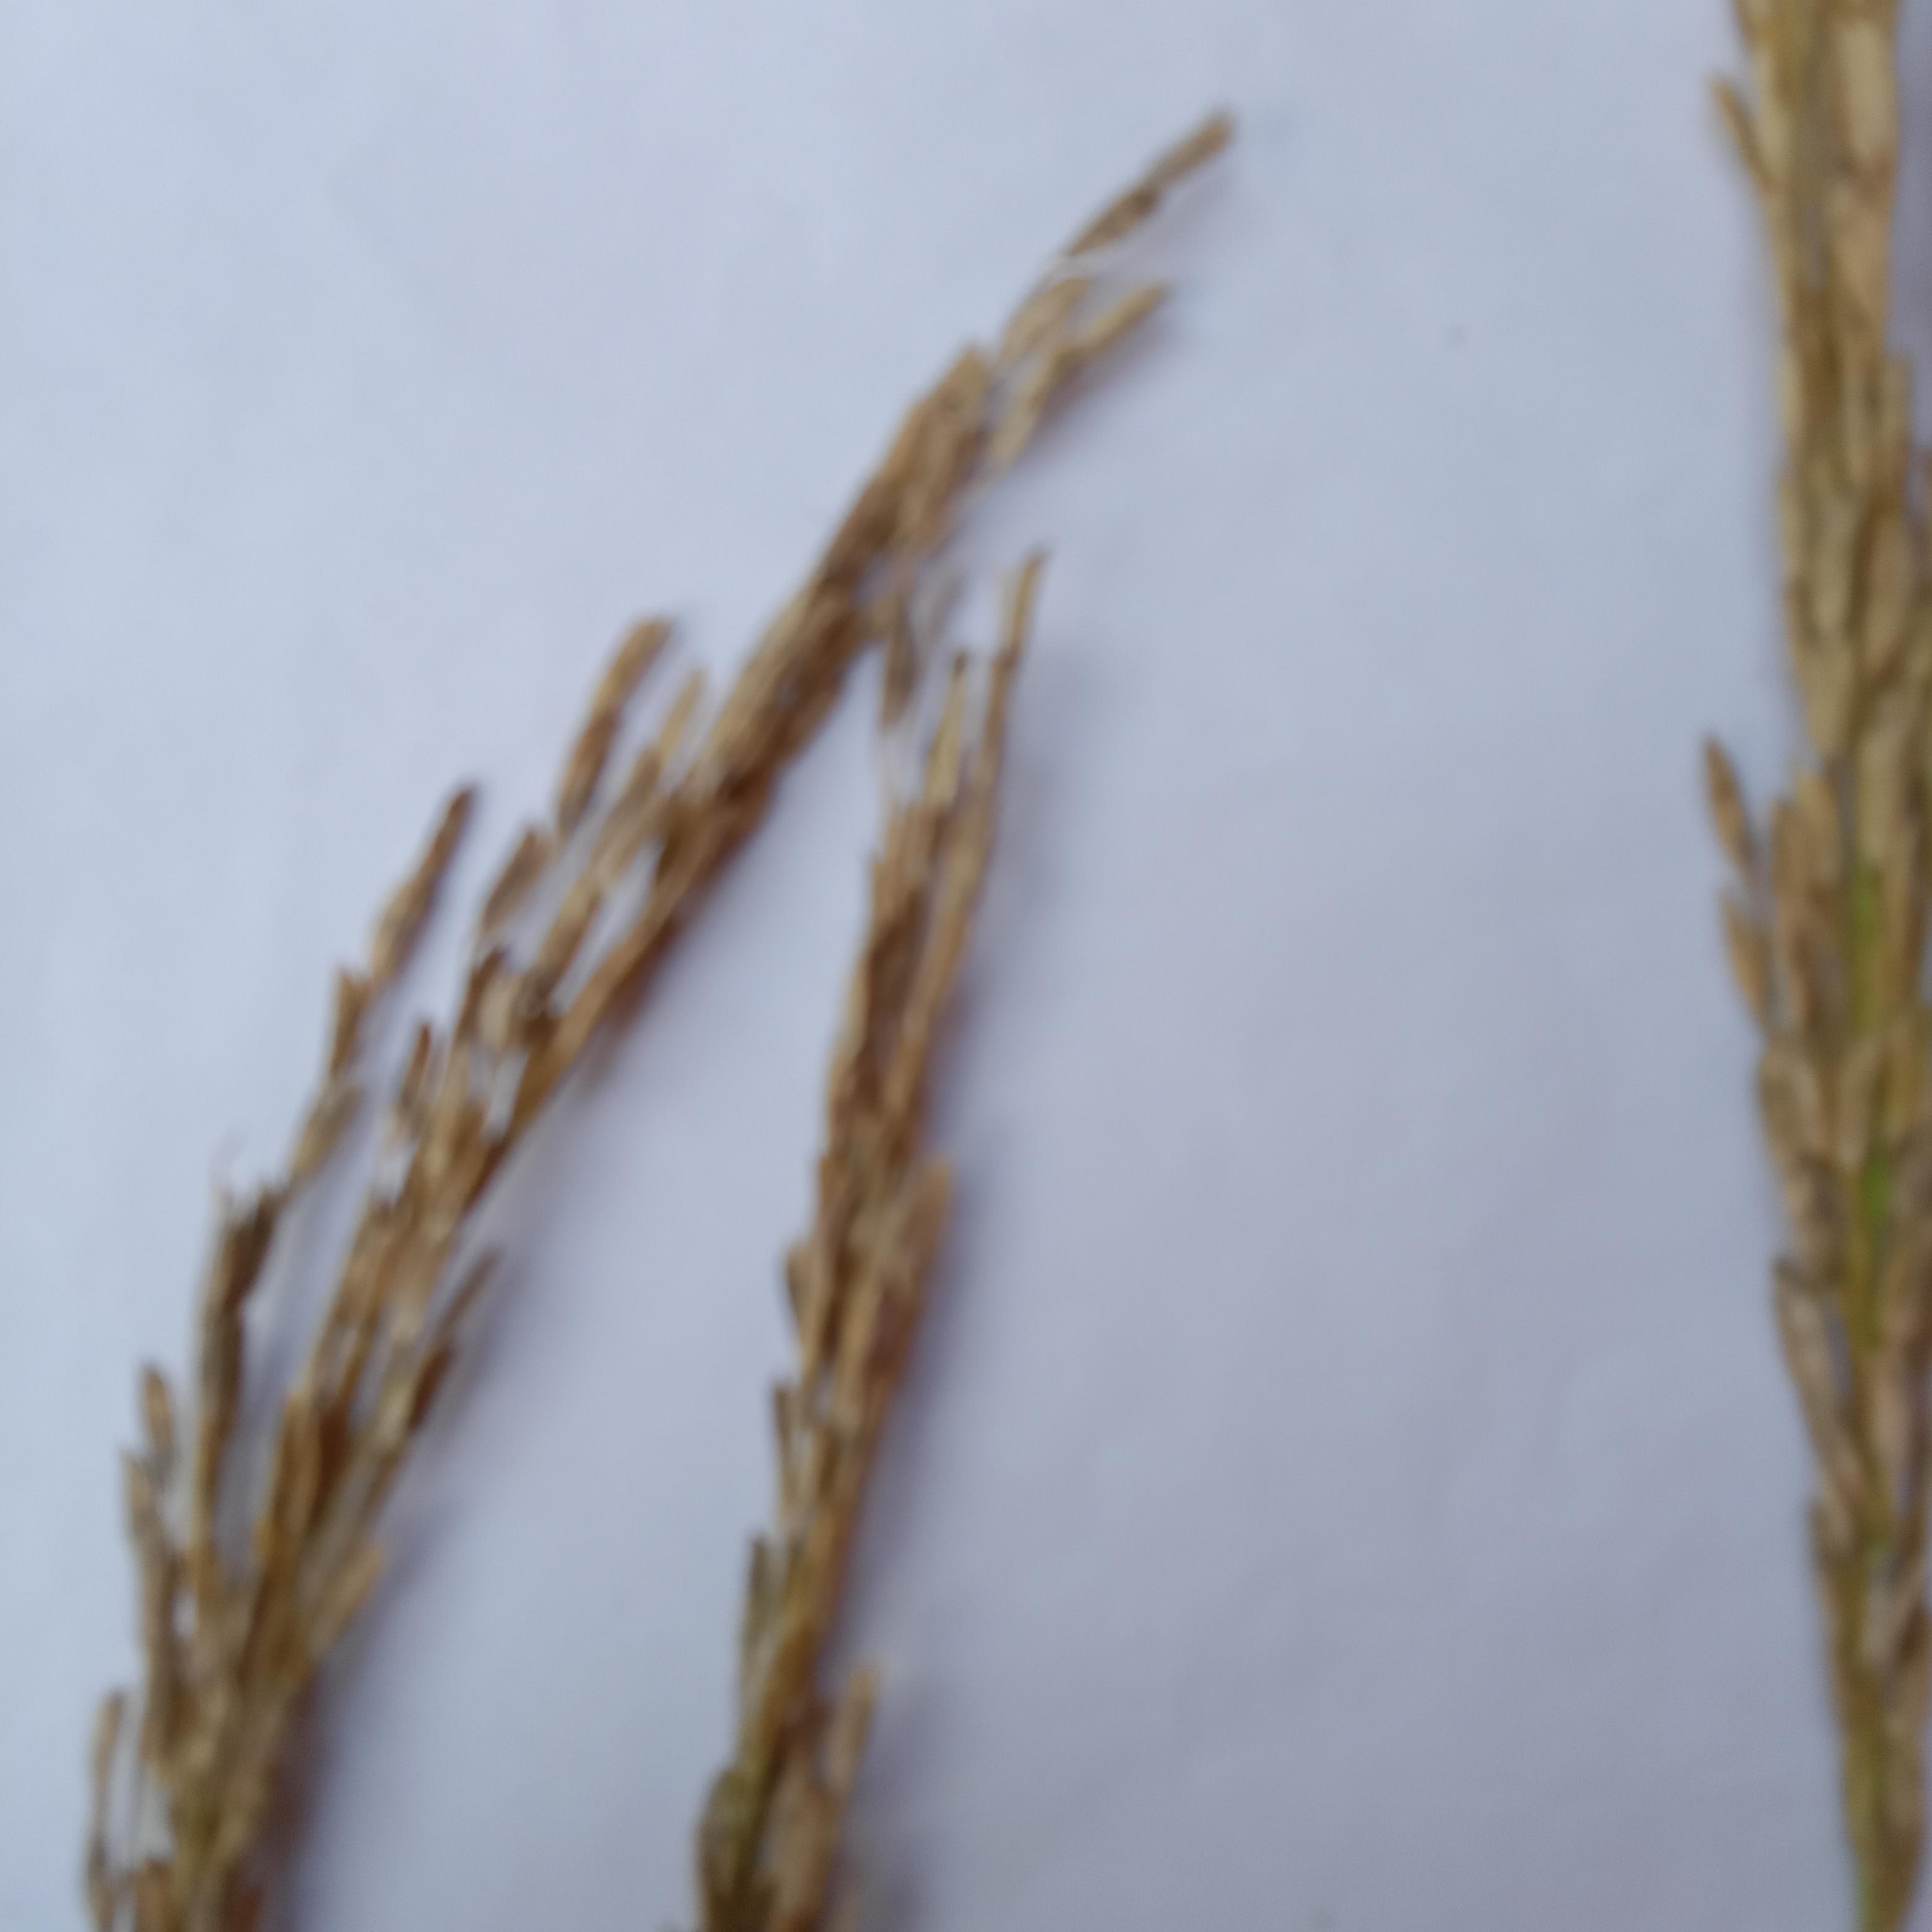
Label: Rice___Neck_Blast